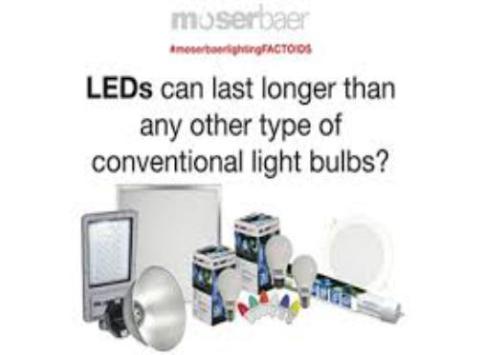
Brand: moser baer
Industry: Necessities